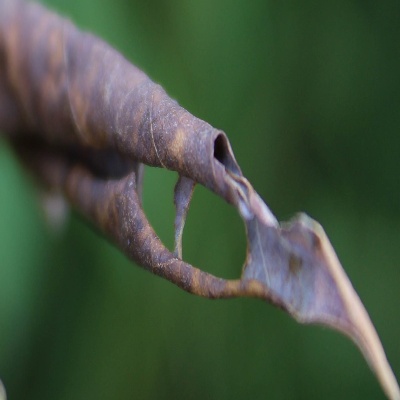
Crop: Cassava
Condition: bacterial blight